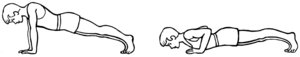
La musculation sans matériel, musculation sans charges ou musculation au poids de corps est une forme de musculation qui exploite le poids du corps pour solliciter les muscles, et non des masses externes ou des machines. Elle fait travailler des groupes de muscles en synergie, plutôt que tel ou tel muscle isolément.